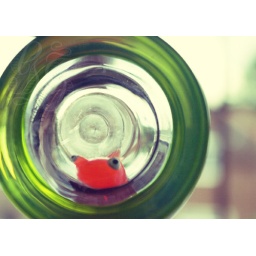
fish in a glass